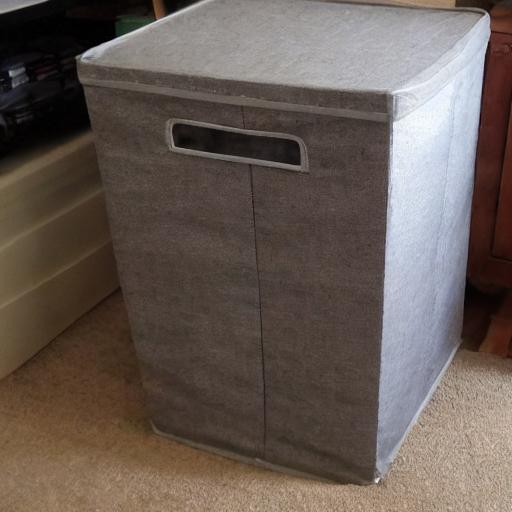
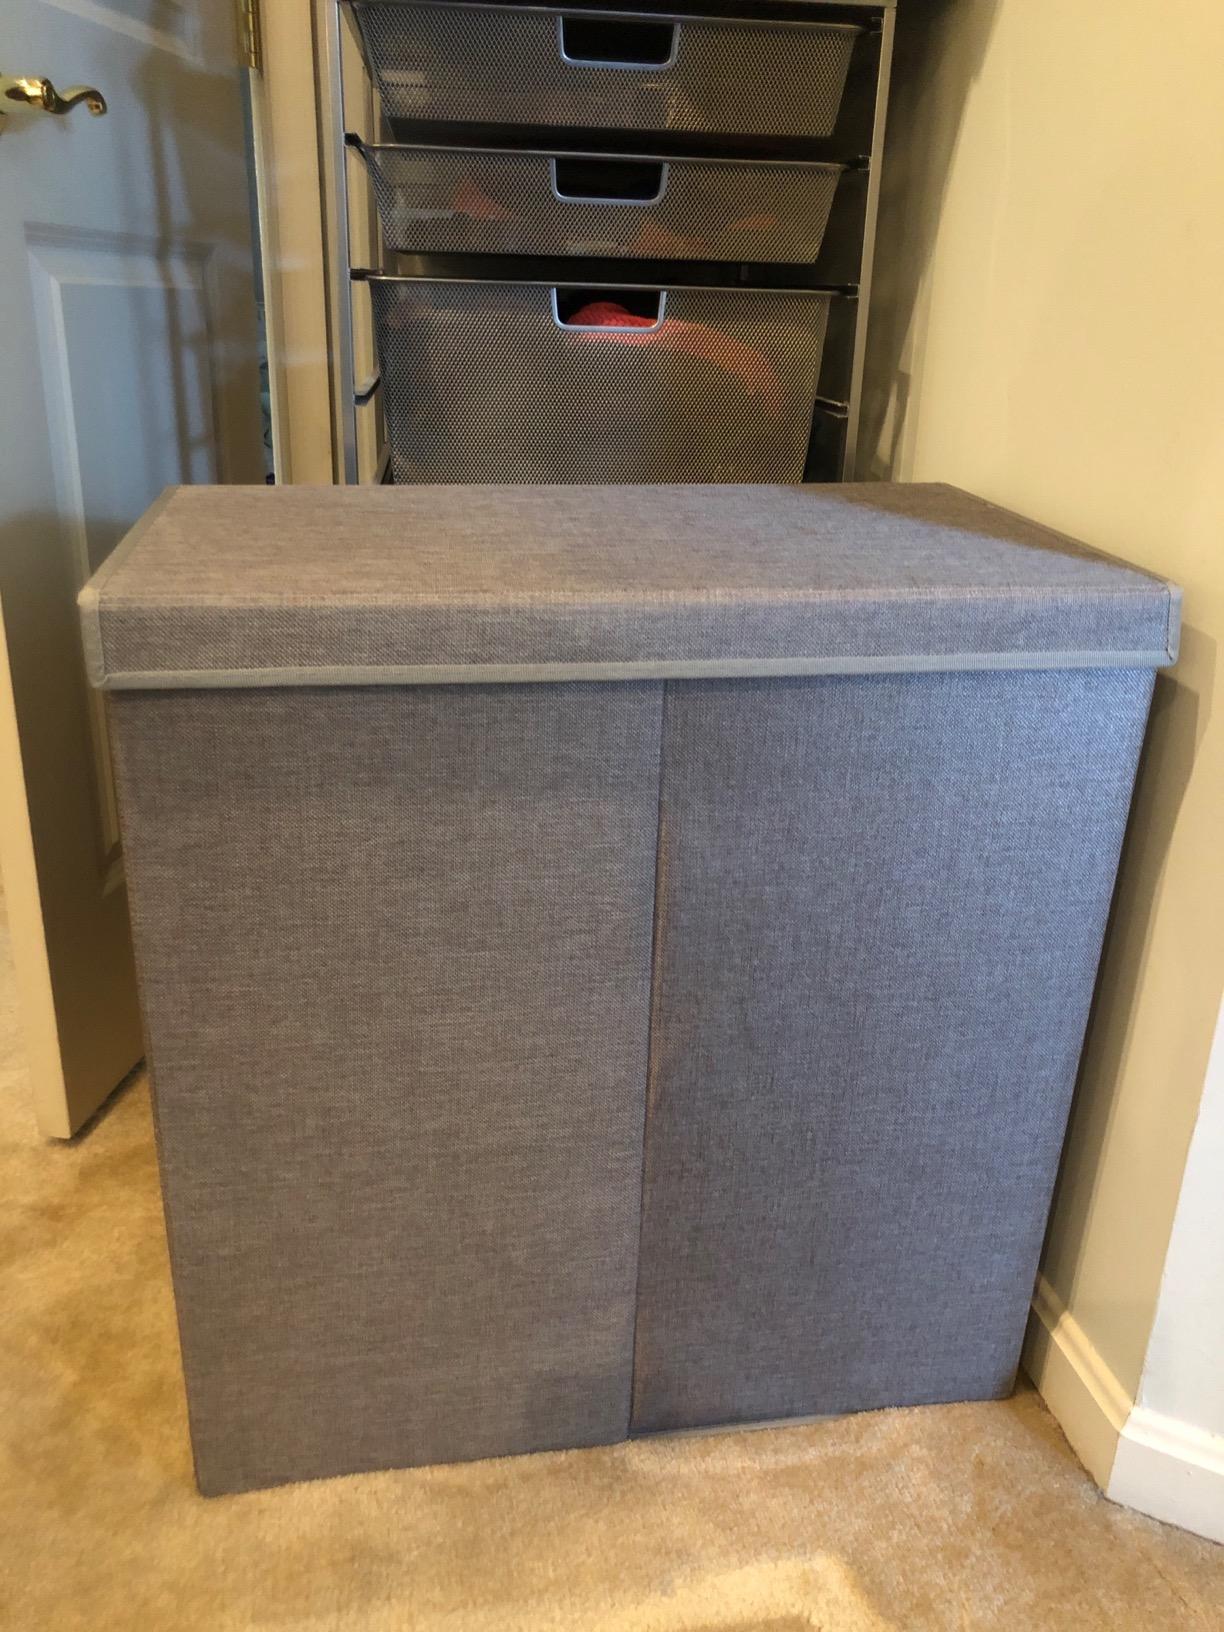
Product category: items_hamper
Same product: no